Kazumi Takahashi

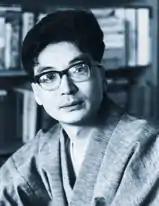
Kazumi Takahashi

was a Japanese novelist and scholar of Chinese literature in Shōwa-era Japan. His wife was fellow writer Takako Takahashi.